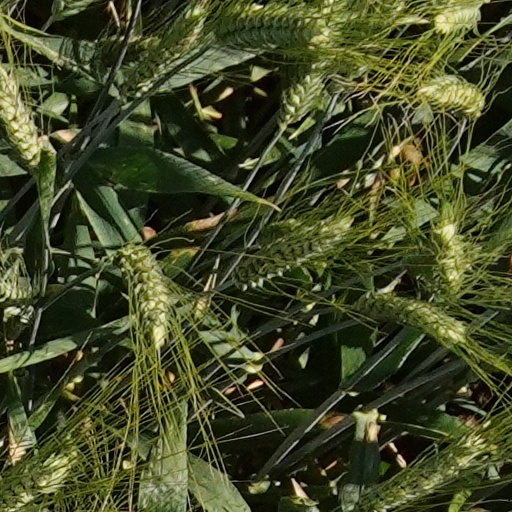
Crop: wheat